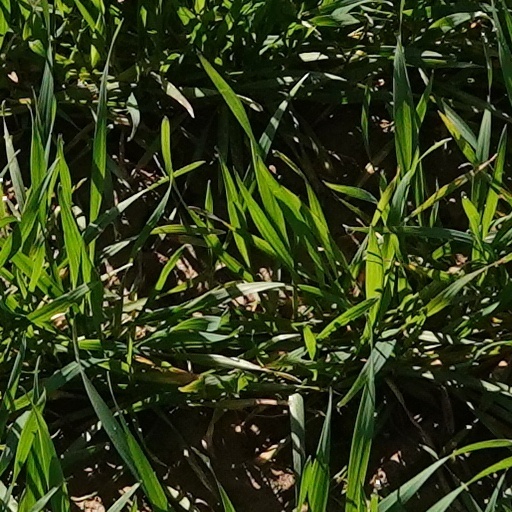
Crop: wheat